Native Americans in the United States

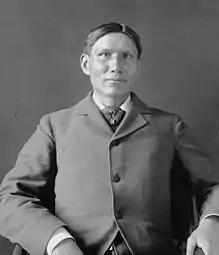
Charles Eastman was one of the first Native Americans to become certified as a medical doctor, after he graduated from Boston University.

Gender roles are differentiated in many Native American tribes. Many Natives have retained traditional expectations of sexuality and gender and continue to do so in contemporary life despite continued and on-going colonial pressures.